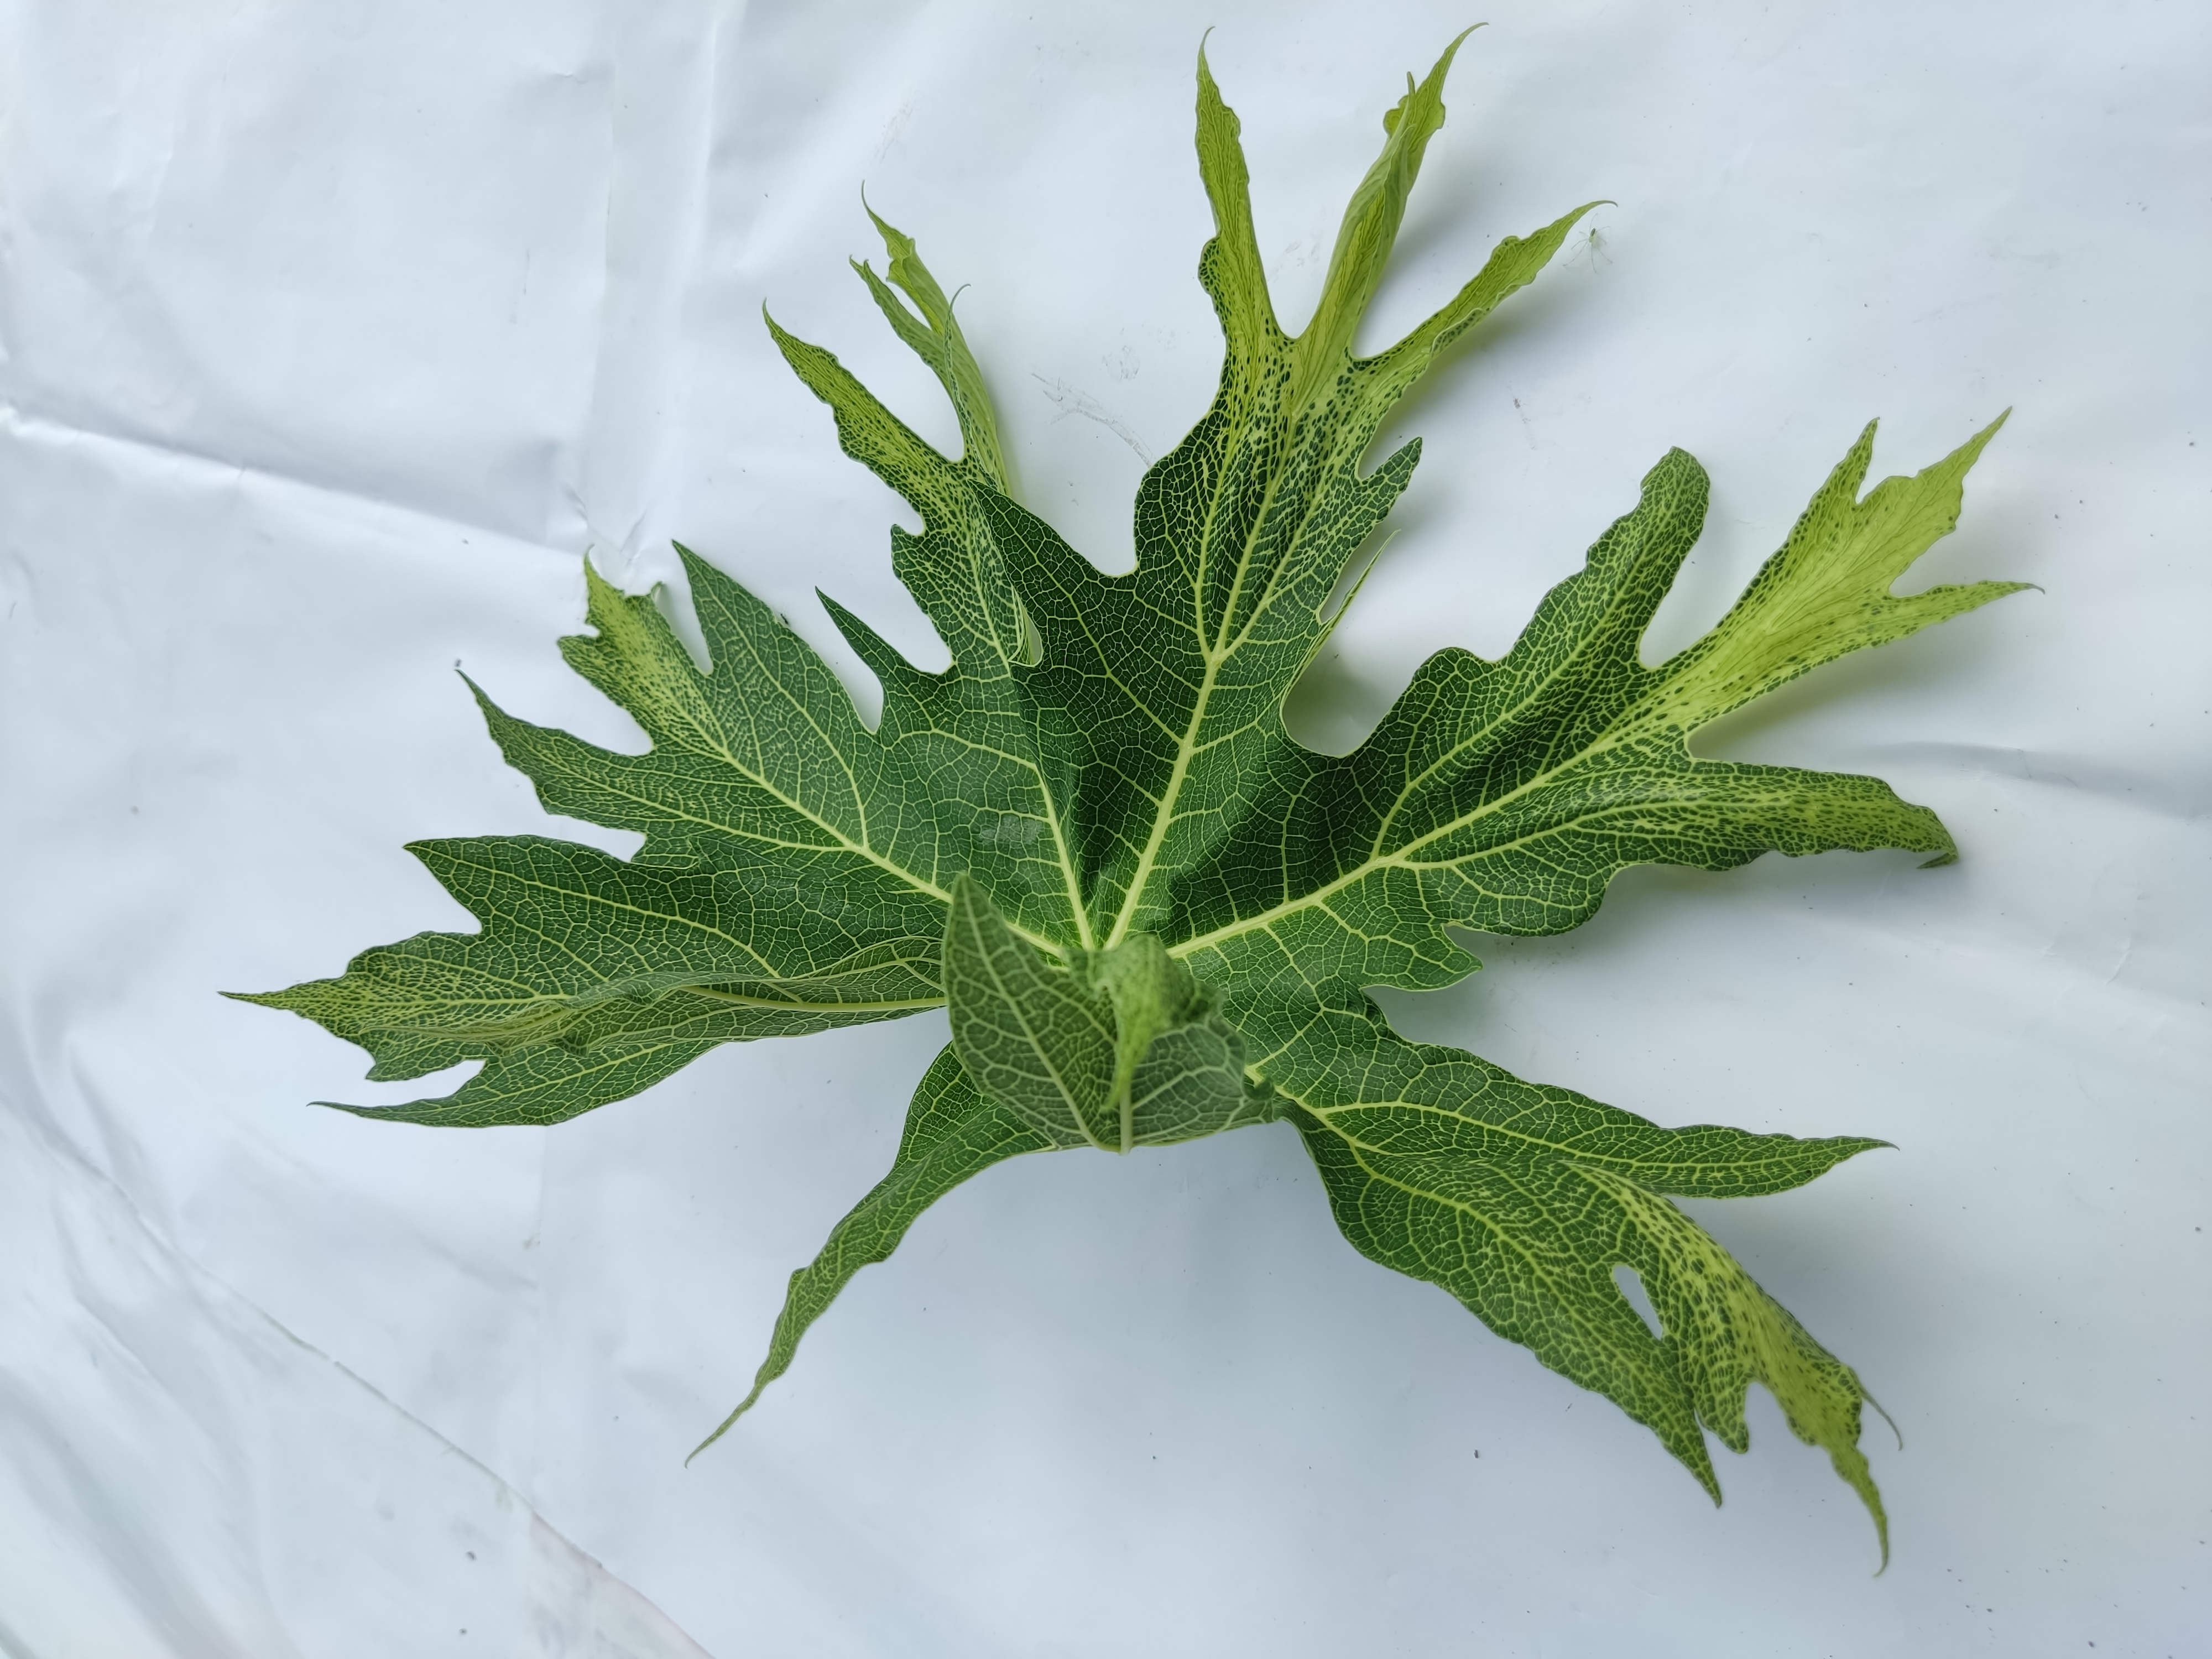
Label: Leaf Curl